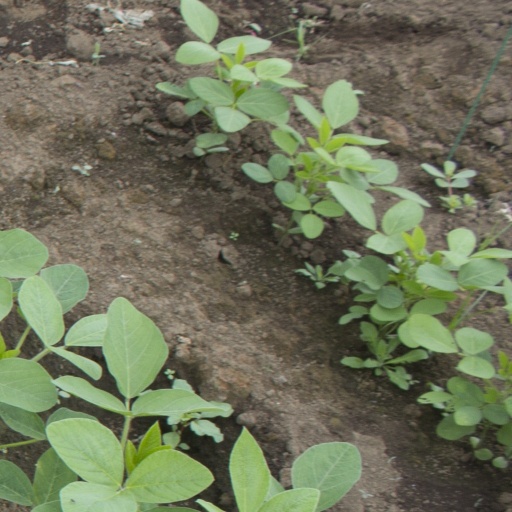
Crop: soybean